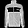
Label: Coat